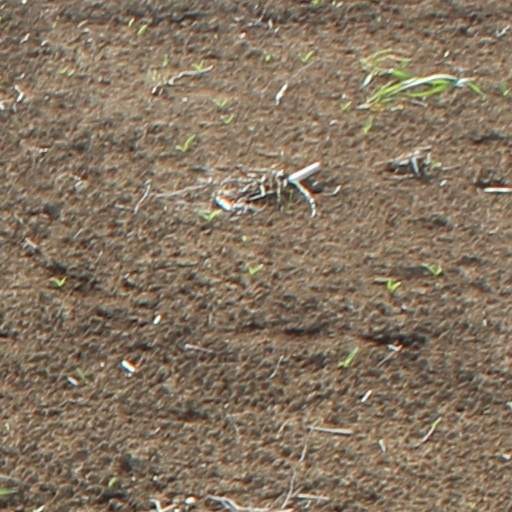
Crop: wheat